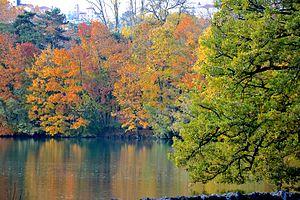
Le lac du parc de la Têt d'Or à Lyon (Rhône, France).